Woodside (Delaplane, Virginia)

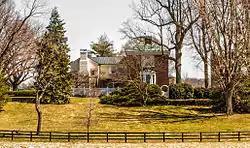
Woodside, April 2013

Woodside is a historic home located near Delaplane, Fauquier County, Virginia. The oldest section was built about 1800, and is located in the rear. It is of hewn log construction (possibly chestnut), clad with a brick veneer in the mid-20th century and connected to the main house by a hyphen. The main house was built in 1848, and is a two-story, three-bay, brick structure in a vernacular Greek Revival style. Also on the property are the contributing log kitchen and a log smokehouse, both built about 1800.